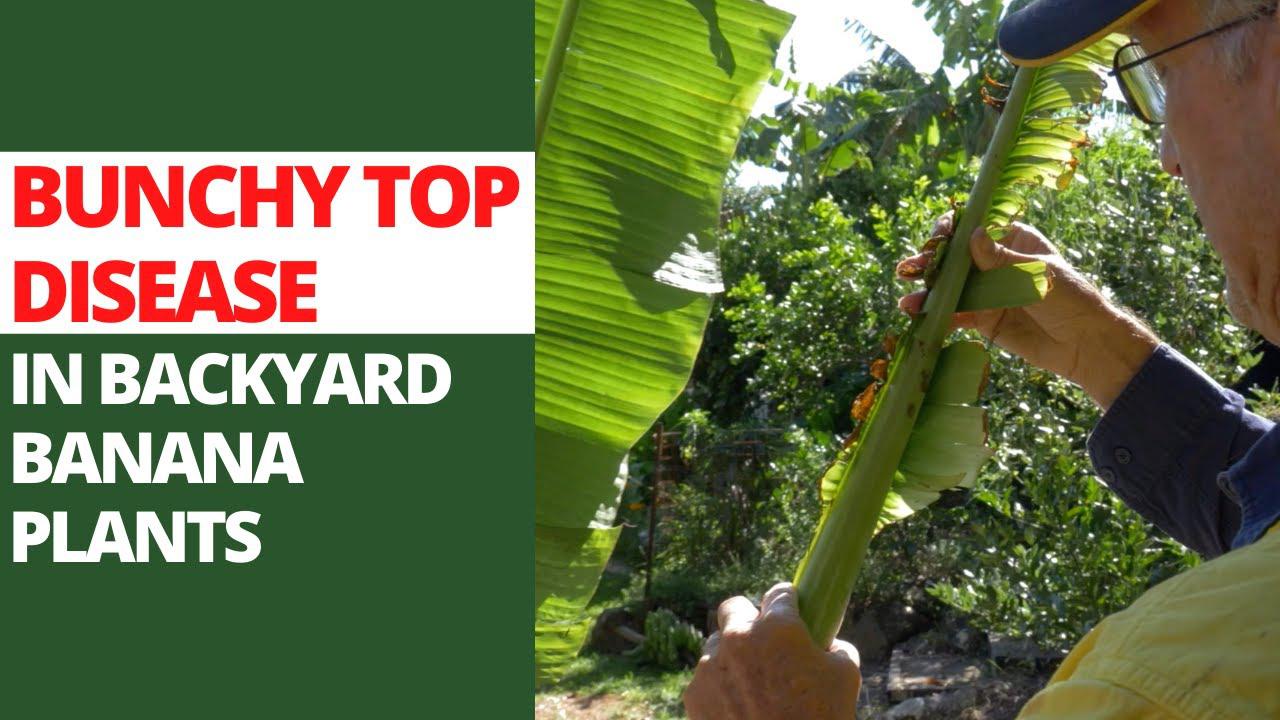
Plant: Banana
Disease: banana bunchy top